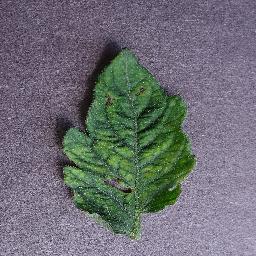
Label: Tomato___Tomato_mosaic_virus